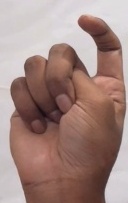
ASL sign: X